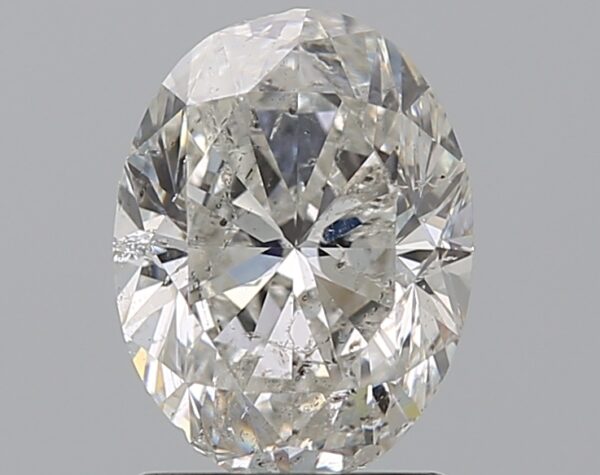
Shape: oval
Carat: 1.5
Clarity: SI2
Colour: G
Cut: VG
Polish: EX
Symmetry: VG
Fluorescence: N
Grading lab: HRD
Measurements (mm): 8.4 x 6.31 x 4.11